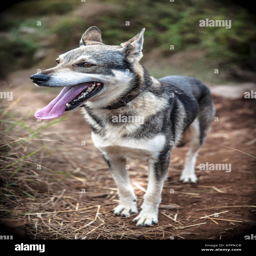
profession and watch dog in the open air